Tinkle Pit

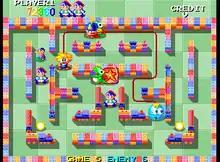
Pitt laying down wire in the game's second world.

Pitt (and Patti) must walk around the mazes, collecting items and avoiding enemies (which include the Heitai from "Toy Pop" along with the Pookas and Fygars from "Dig Dug"); however, they have the power to drop their Tinker Balls, which are both invulnerable to the enemies, and move around by pressing the Line button, thereby creating a line between them and their balls. Releasing the button makes their balls come back to them; the enemies are killed by having the balls slam into them. There are also pieces of popcorn which can be picked up around the mazes - and pressing the Popcorn button, Pitt and Patti can throw them at the enemies, which bounce off the walls until they hit an enemy (or evaporate if they have not done so by the end of the stage). Killing all enemies in a maze advances the player to the next stage; however, in the event of one enemy remaining, he will make for the nearest corner of the maze, say "Bye-bye!", and disappear (which detracts from the "Pursuit Bonus" that the players receive after they defeat Mao at the end of the game).